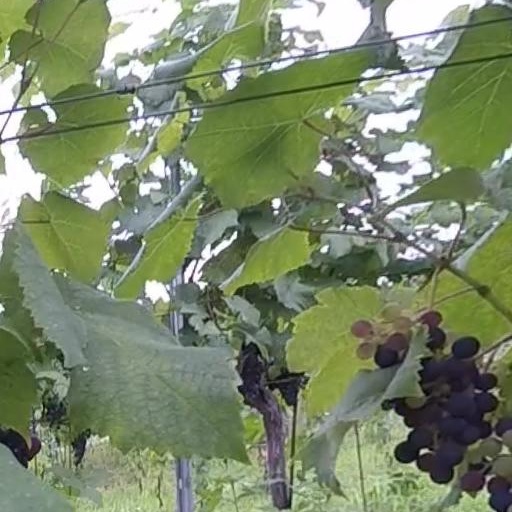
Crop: grape